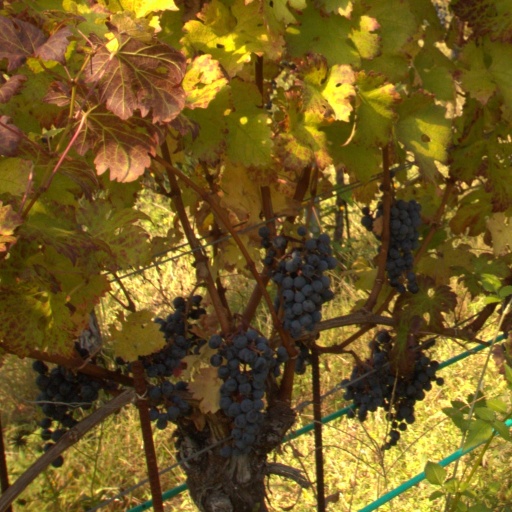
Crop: grape